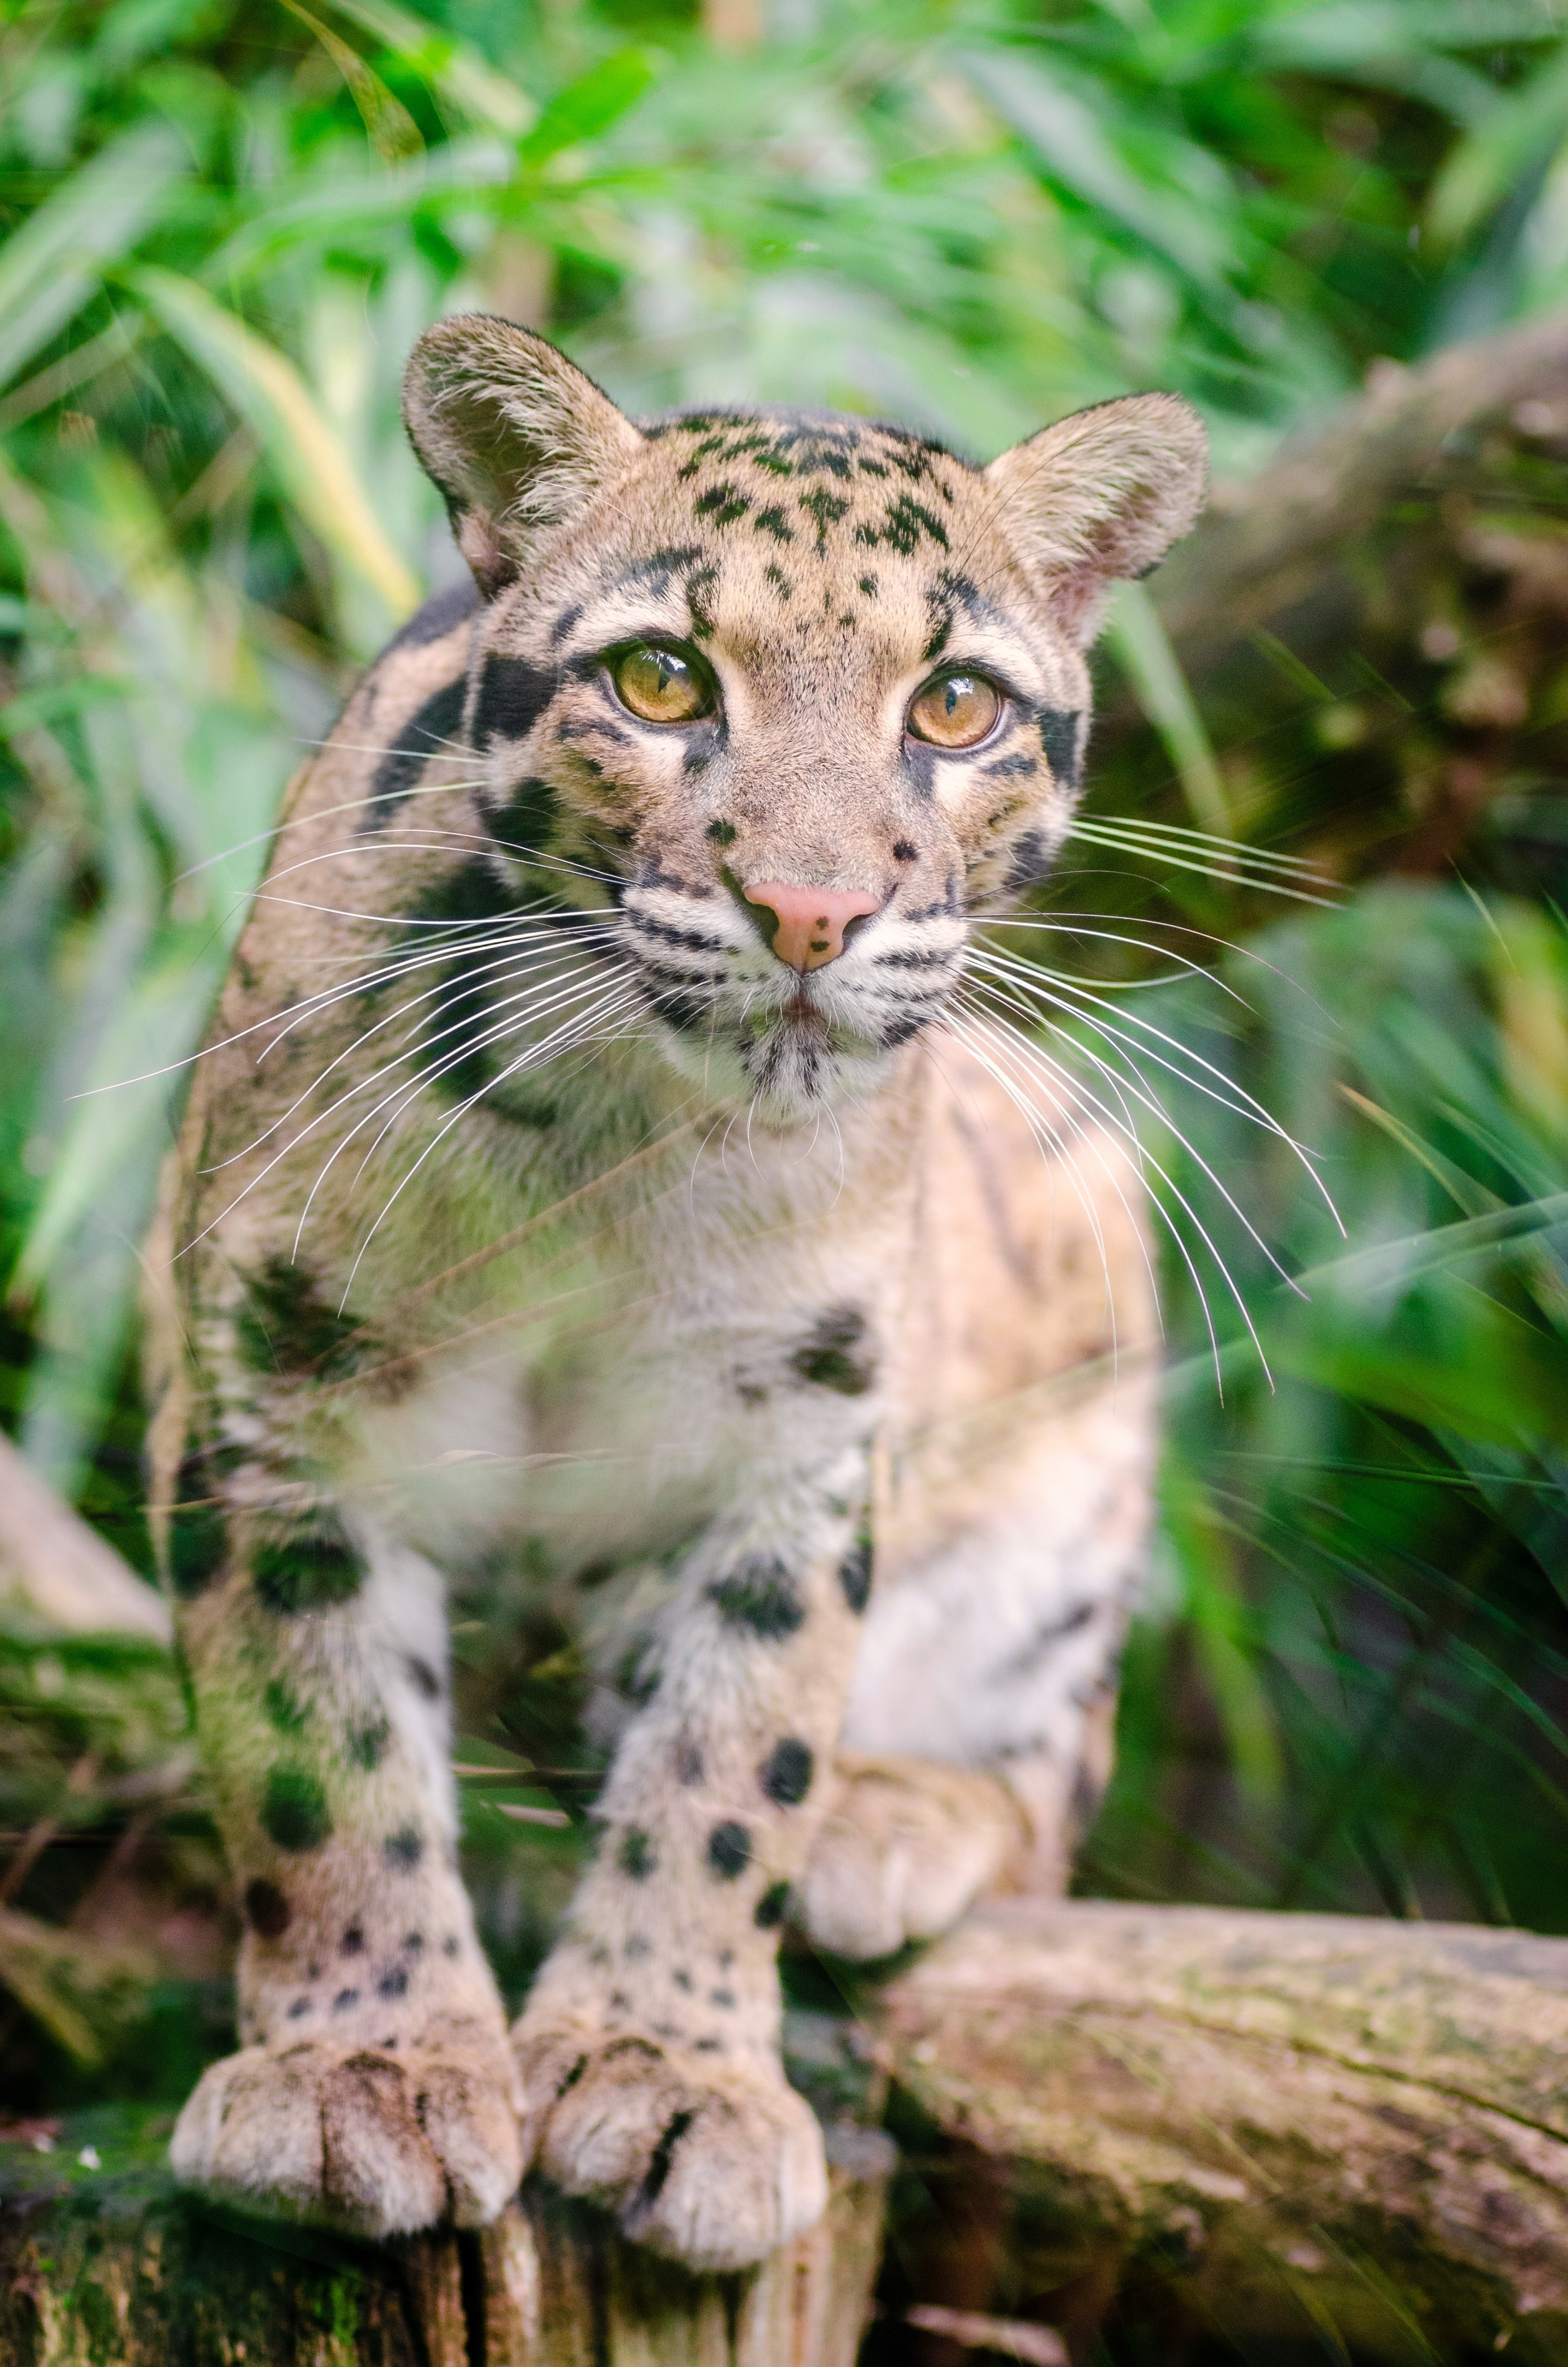
tree, nature, animal, looking, wildlife, zoo, fur, portrait, jungle, feline, mammal, predator, fauna, big cat, eyes, whiskers, limb, vertebrate, carnivore, hunter, ocelot, big cats, wild cat, clouded leopard, cat like mammal